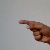
The image shows a hand gesture representing the letter 'G' in Indian Sign Language.